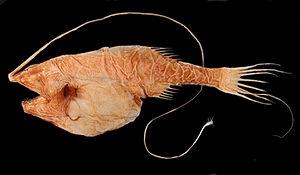
Gigantactis est une famille de poissons de l'ordre des Lophiiformes, vivant dans les abysses. Ils se distinguent par la présence d'un leurre particulièrement long, qui est parfois plus grand que le poisson.
Gigantactis est un genre de poissons de la famille des Gigantactinidae, vivant dans les abysses et possédant un illicium.
Un poisson abyssal, poisson des abysses ou poisson des profondeurs est une espèce de poissons qui passe la plus grande partie de sa vie dans les abysses. Les poissons des abysses constituent un élément important de la faune abyssale et une ressource halieutique considérable. Réputés pour leur apparence monstrueuse, la plupart mesurent à peine une dizaine de centimètres de longueur, rares sont ceux qui dépassent le mètre. En raison de leur difficile accessibilité, on ne sait que peu de choses de leur comportement, on ne peut le déduire qu'à partir de leur anatomie.